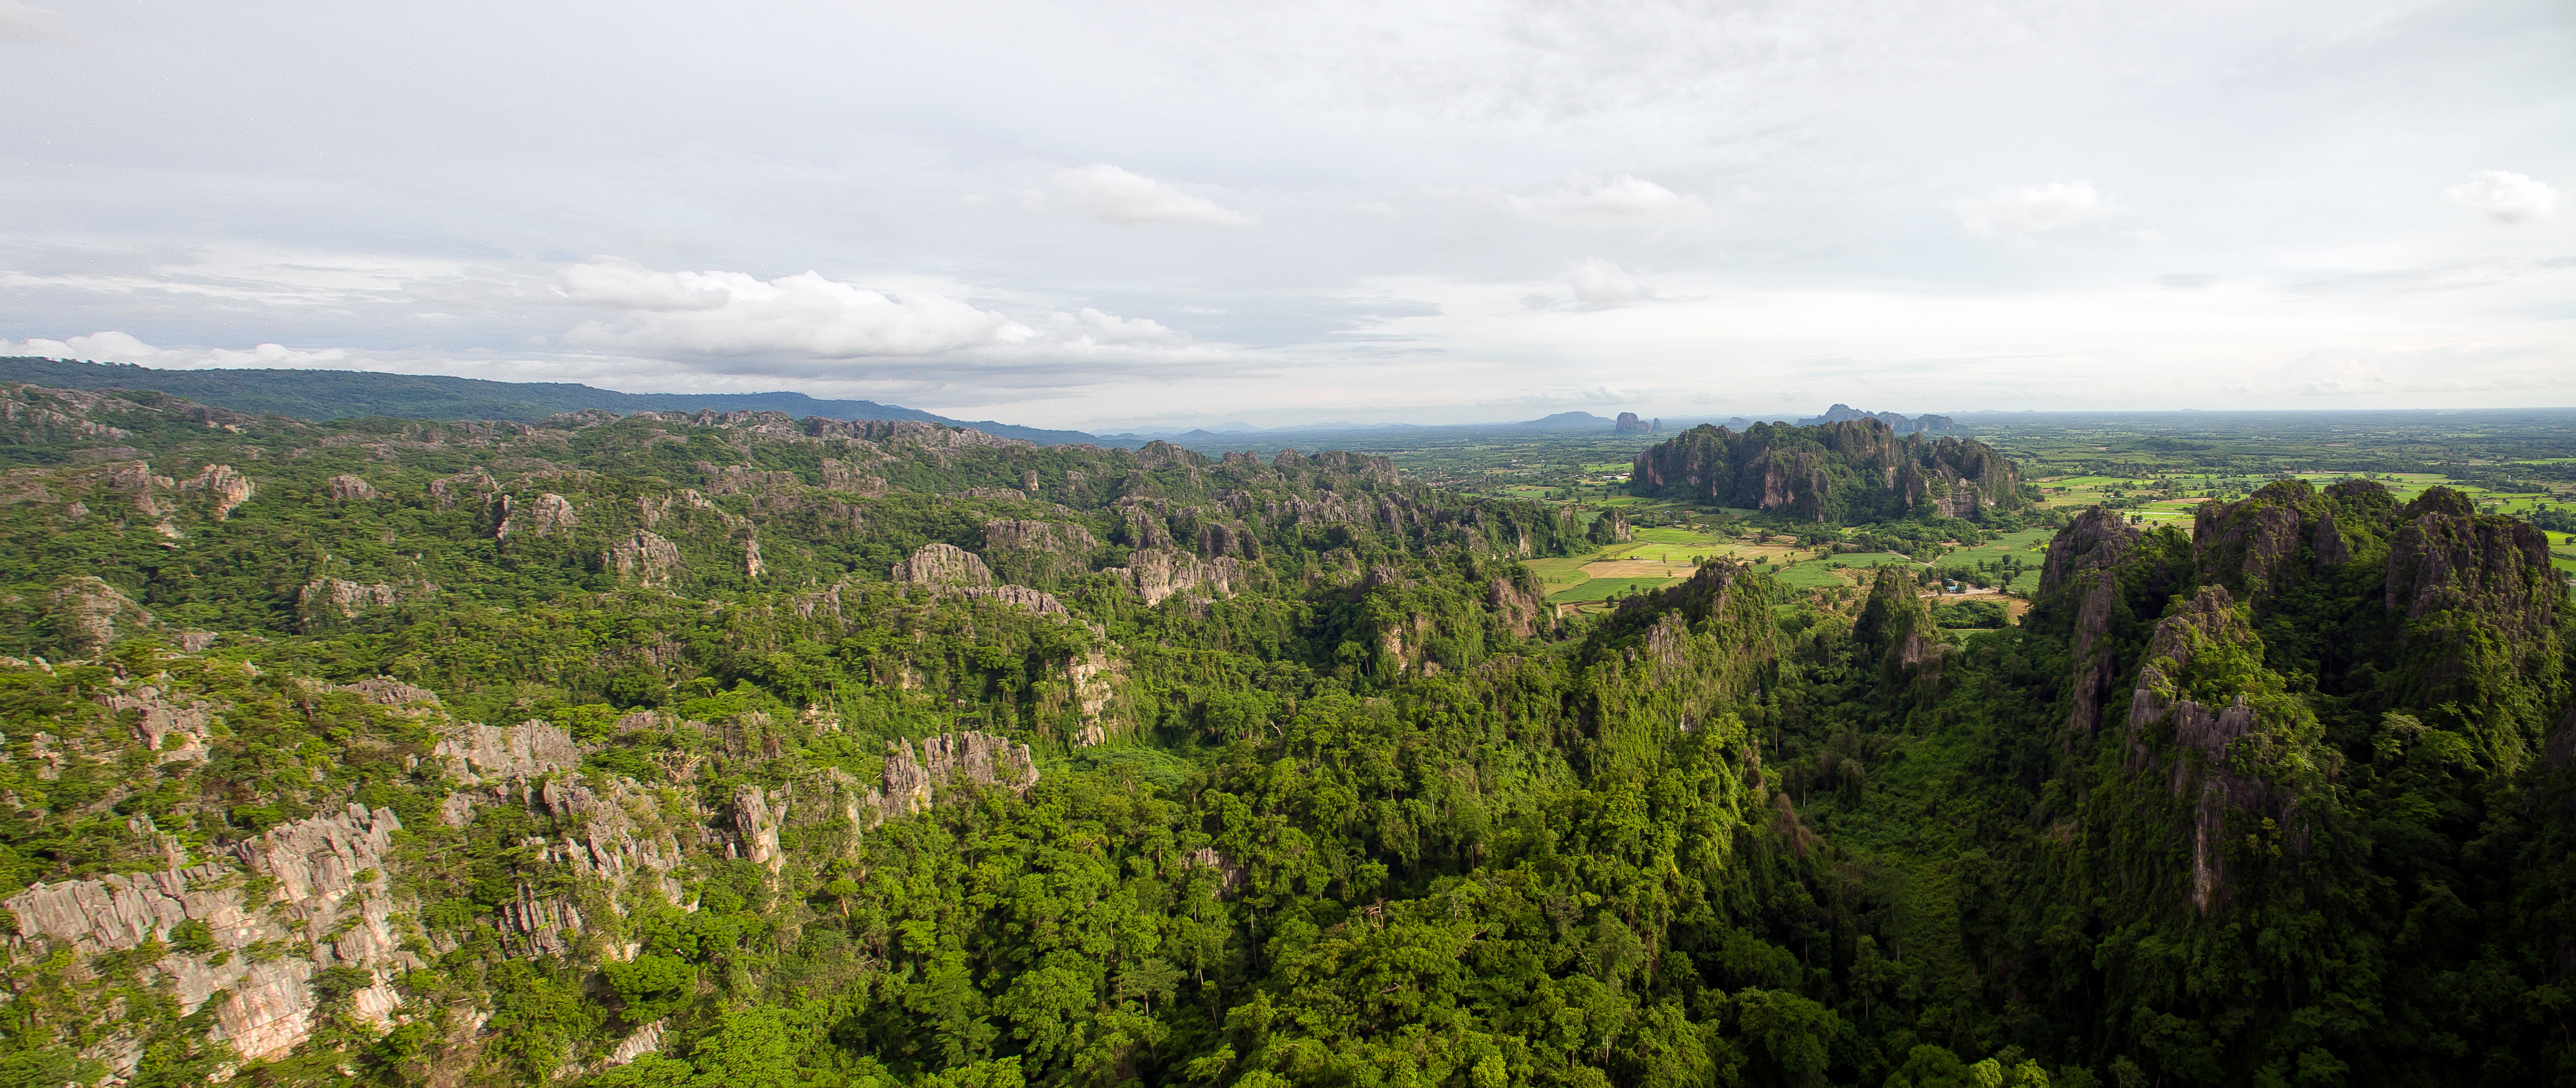
landscape, tree, forest, wilderness, mountain, meadow, hill, valley, mountain range, panorama, cliff, jungle, park, terrain, ridge, vegetation, rainforest, plateau, habitat, ecosystem, biome, natural environment, geographical feature, mountainous landforms